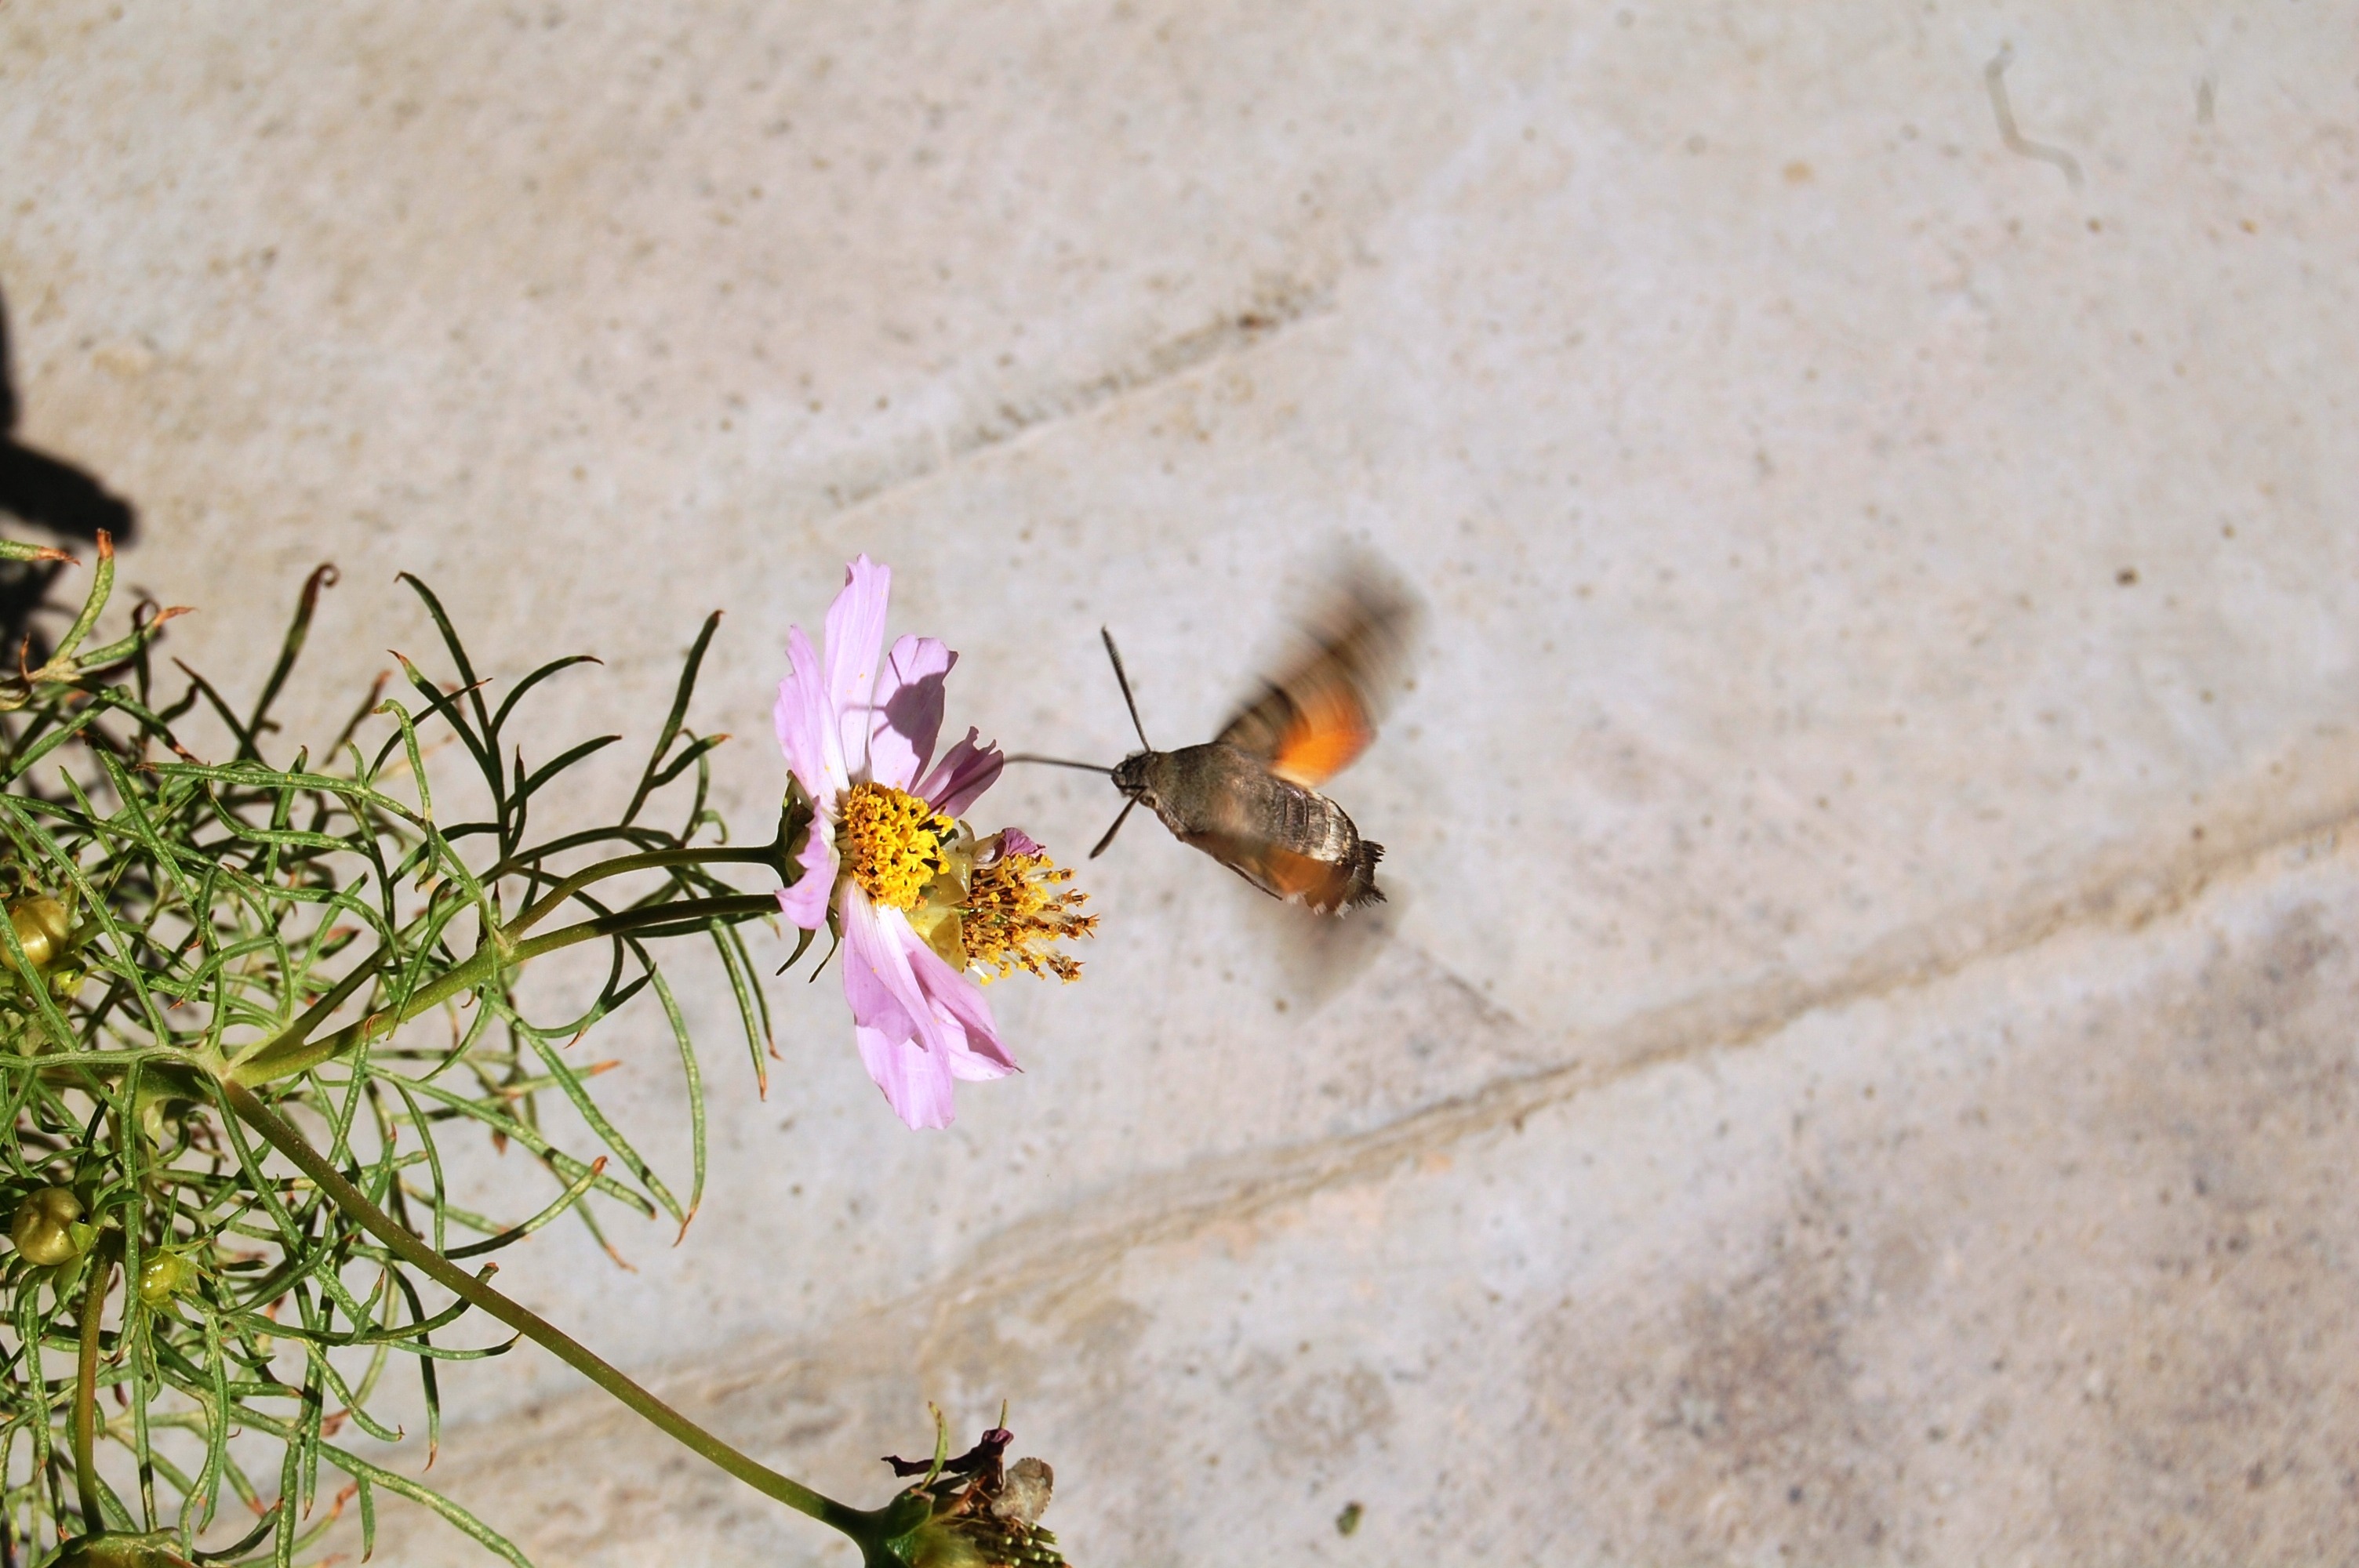
nature, branch, blossom, leaf, flower, spring, insect, flora, fauna, invertebrate, close up, bee, macro photography, honey bee, pollinator, membrane winged insect